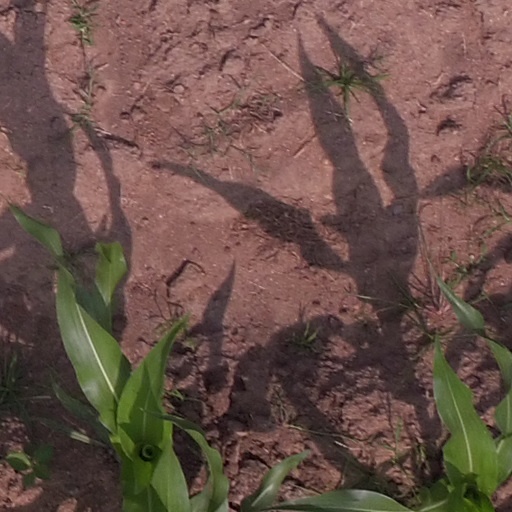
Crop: maize; corn